Ishq Next Door

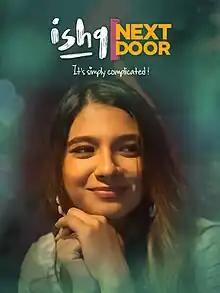

Ishq Next Door is an Indian Hindi-language romantic drama television series produced under the banner of Jio Studios. The series stars Abhay Mahajan, Natasha Bharadwaj and Mrinal Dutt. It premiered on JioCinema on 3 July 2023.